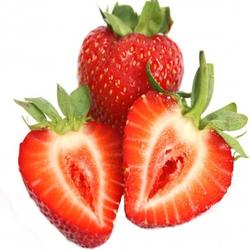
Label: Strawberry